Norbert von Hellingrath

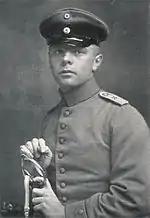
Norbert von Hellingrath during World War I.

From 1912 to 1914 Hellingrath lived and taught in Paris, during which time he began work on his monumental first-ever "Complete Edition" of Hölderlin, "Hölderlins Samtliche Werke", collecting together not only all the poems in their variant forms, the novel "Hyperion", the unfinished drama "The Death of Empedocles", the articles and translations, but also all traceable letters and written accounts of the poet. The enterprise was planned in six volumes. Hellingrath published Volumes I and V in Munich in 1913, but after the outbreak of World War I, he volunteered for military service and was killed in action during the Battle of Verdun on 14 December 1916 at the age of 28.